Copper coulometer

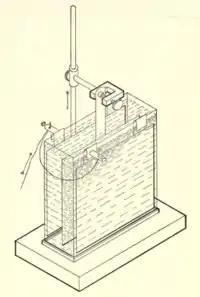
Copper coulometer

The copper coulometer is a coulometer consisting of two identical copper electrodes immersed in a slightly acidic pH-buffered solution of copper(II) sulfate (copper-copper(II) sulfate electrode). Passing of current through the element leads to the anodic dissolution of the metal on anode and simultaneous deposition of copper ions on the cathode. These reactions have 100% efficiency over a wide range of current density.